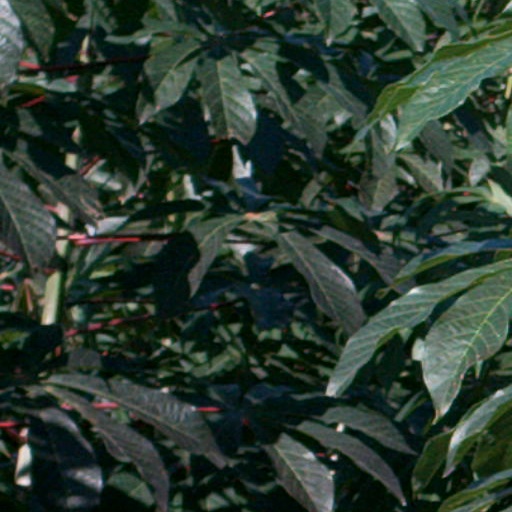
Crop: cassava